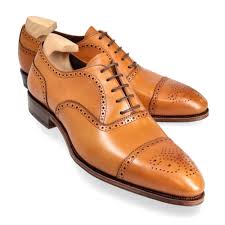
Label: Brogue